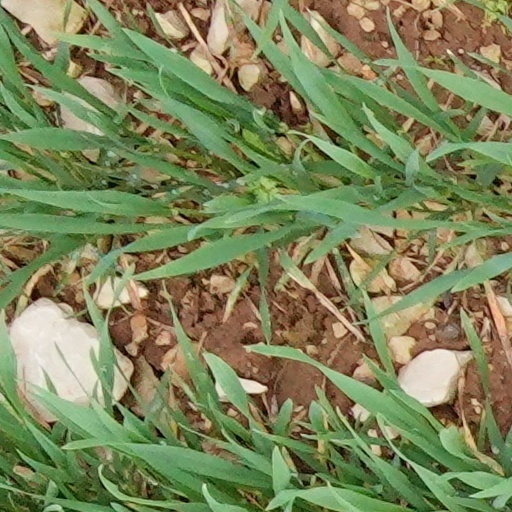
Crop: wheat